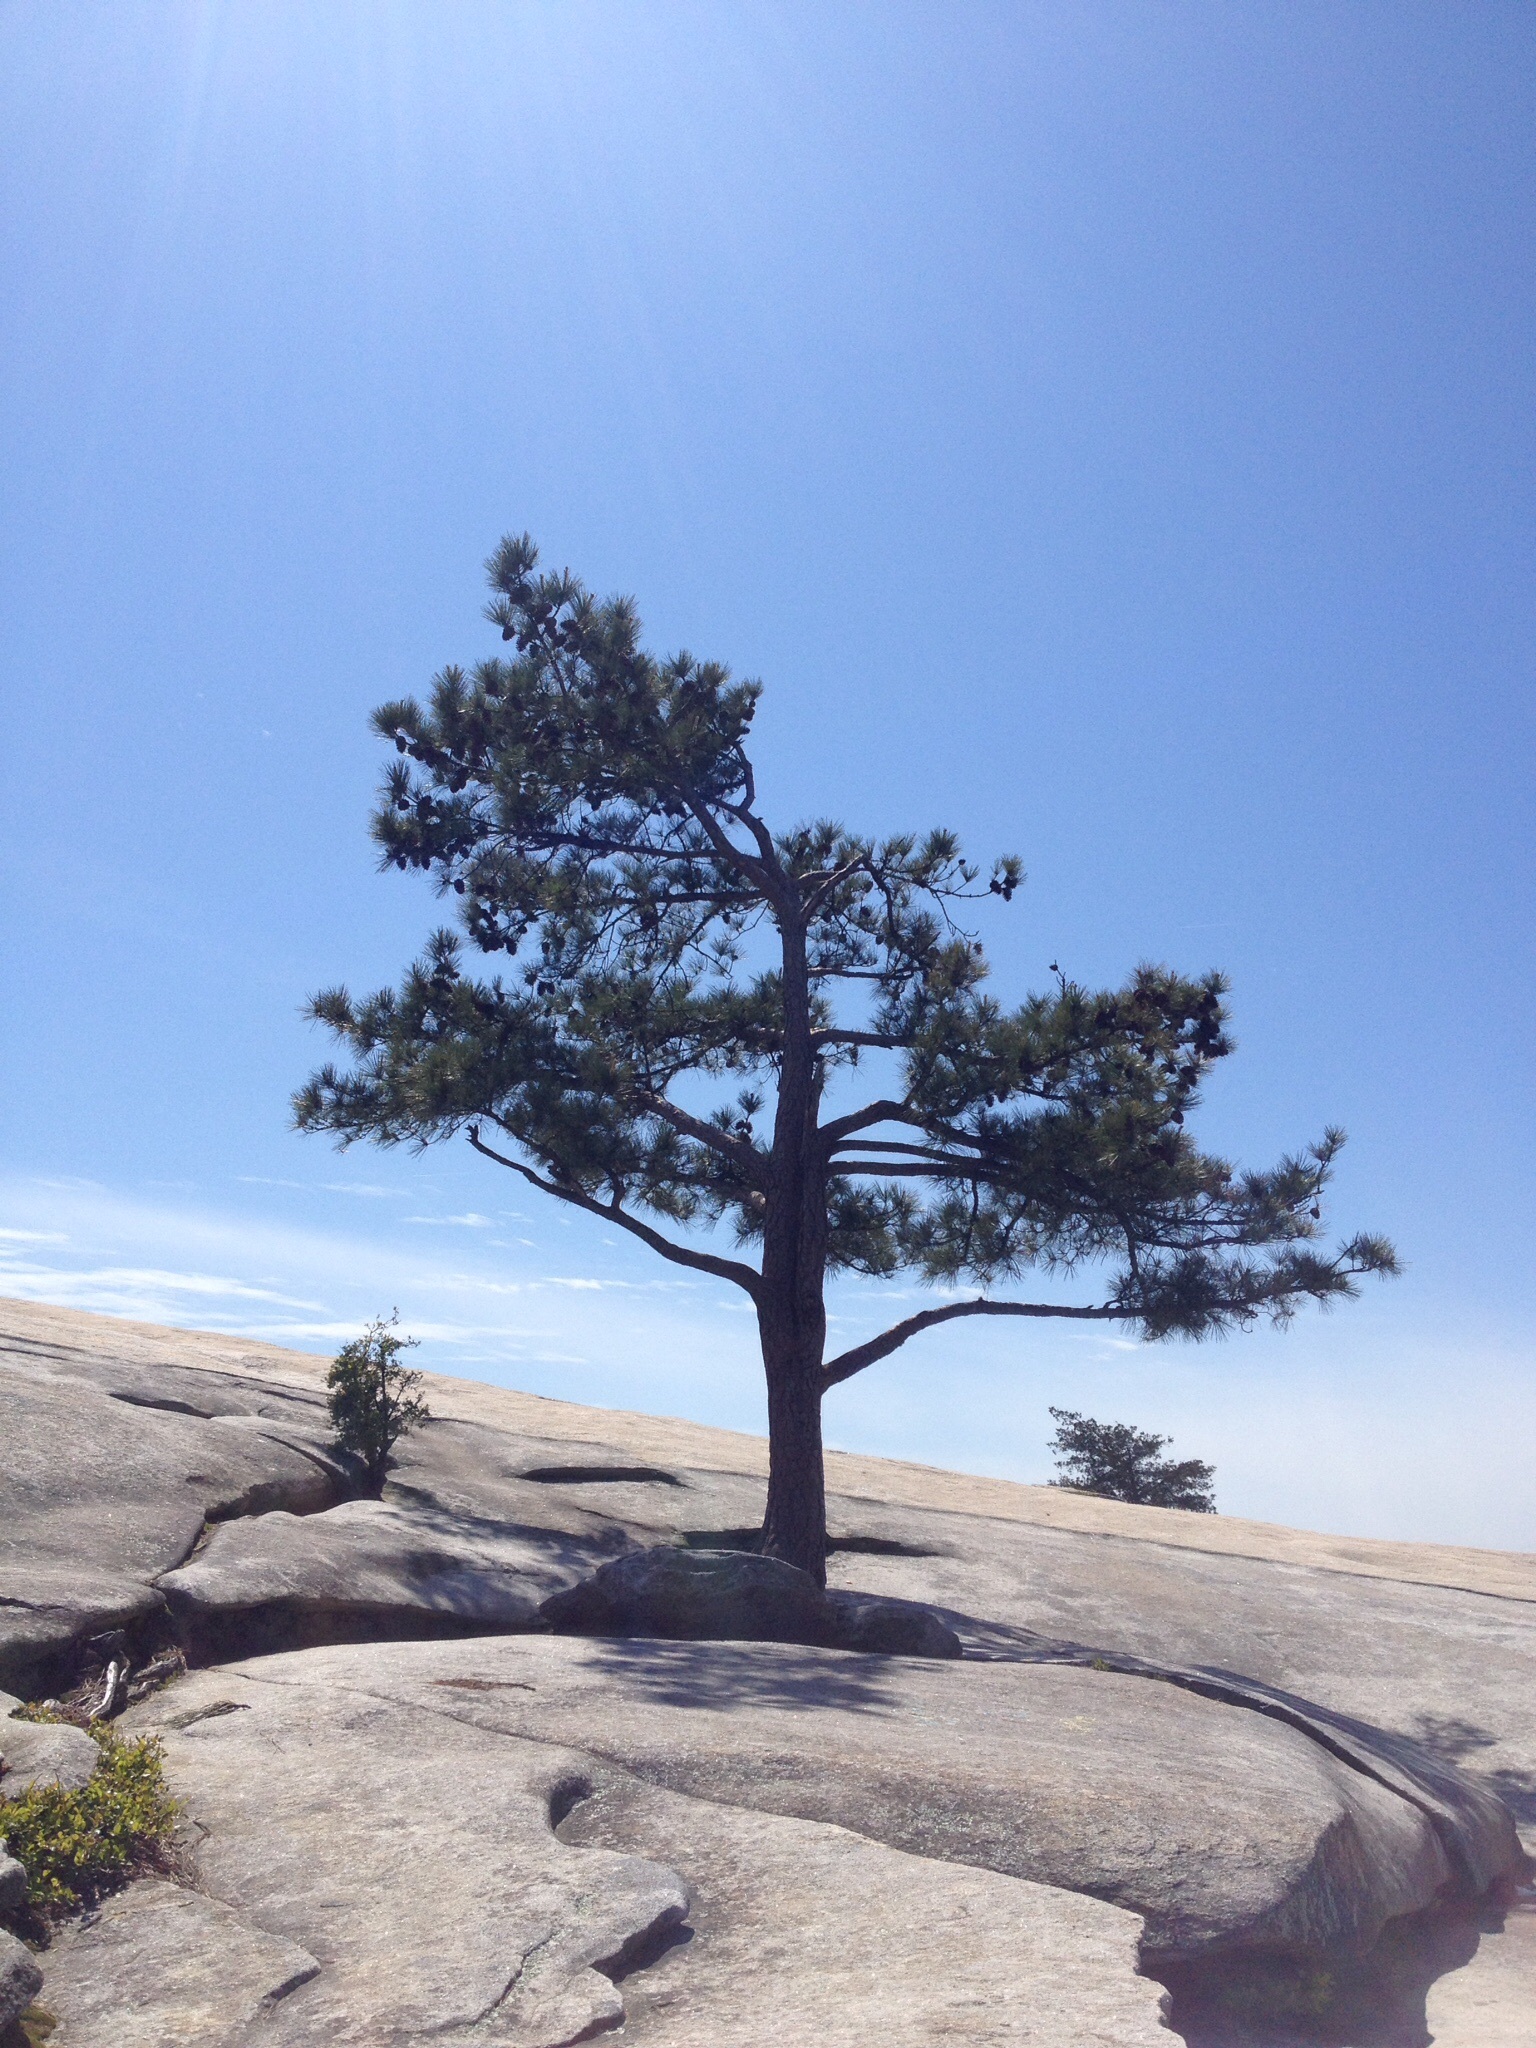
landscape, tree, nature, branch, mountain, snow, winter, plant, sky, trees, ecosystem, woody plant, land plant